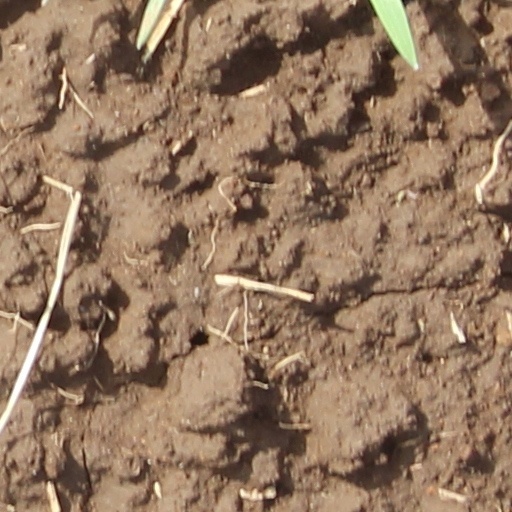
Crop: wheat